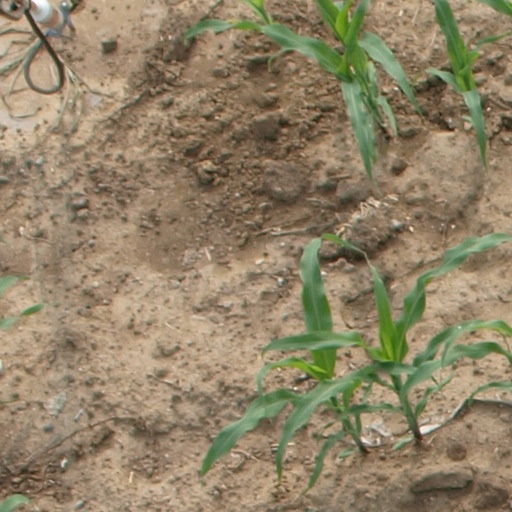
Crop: maize; corn